SquareMeal

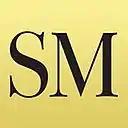
Square Meal's logo

SquareMeal is a restaurant and venues guide that offers professional restaurant critic reviews, along with a directory of restaurants and venues.